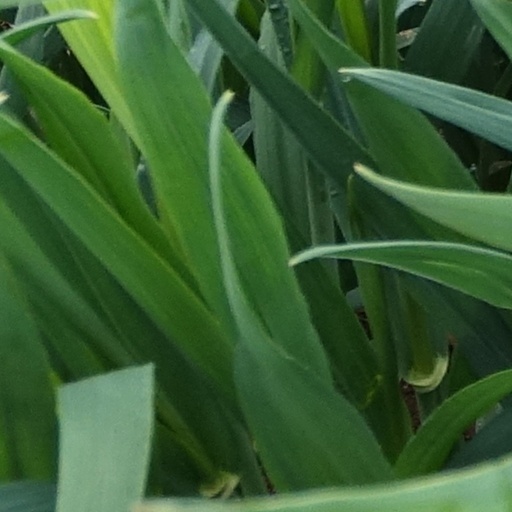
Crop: wheat